Light-emitting diode therapy

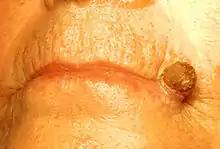
Actinic keratosis symptoms (on the lip)

Rosacea is a chronic skin disorder that presents with recurrent flushing, erythema, papules, and telangiectasia. Methyl aminolevulinate (MAL) is a drug used as a photosensitizer in photodynamic therapy like LEDT. The red-light MAL-LED therapy performed significant therapeutic effects on the recovery of papulopustular lesions in an in-vivo clinical trial conducted with rosacea patients. A more recent study proves the in-vitro effect of LEDT at wavelengths of 630 nm and 940 nm in rosacea-like mouse skin.